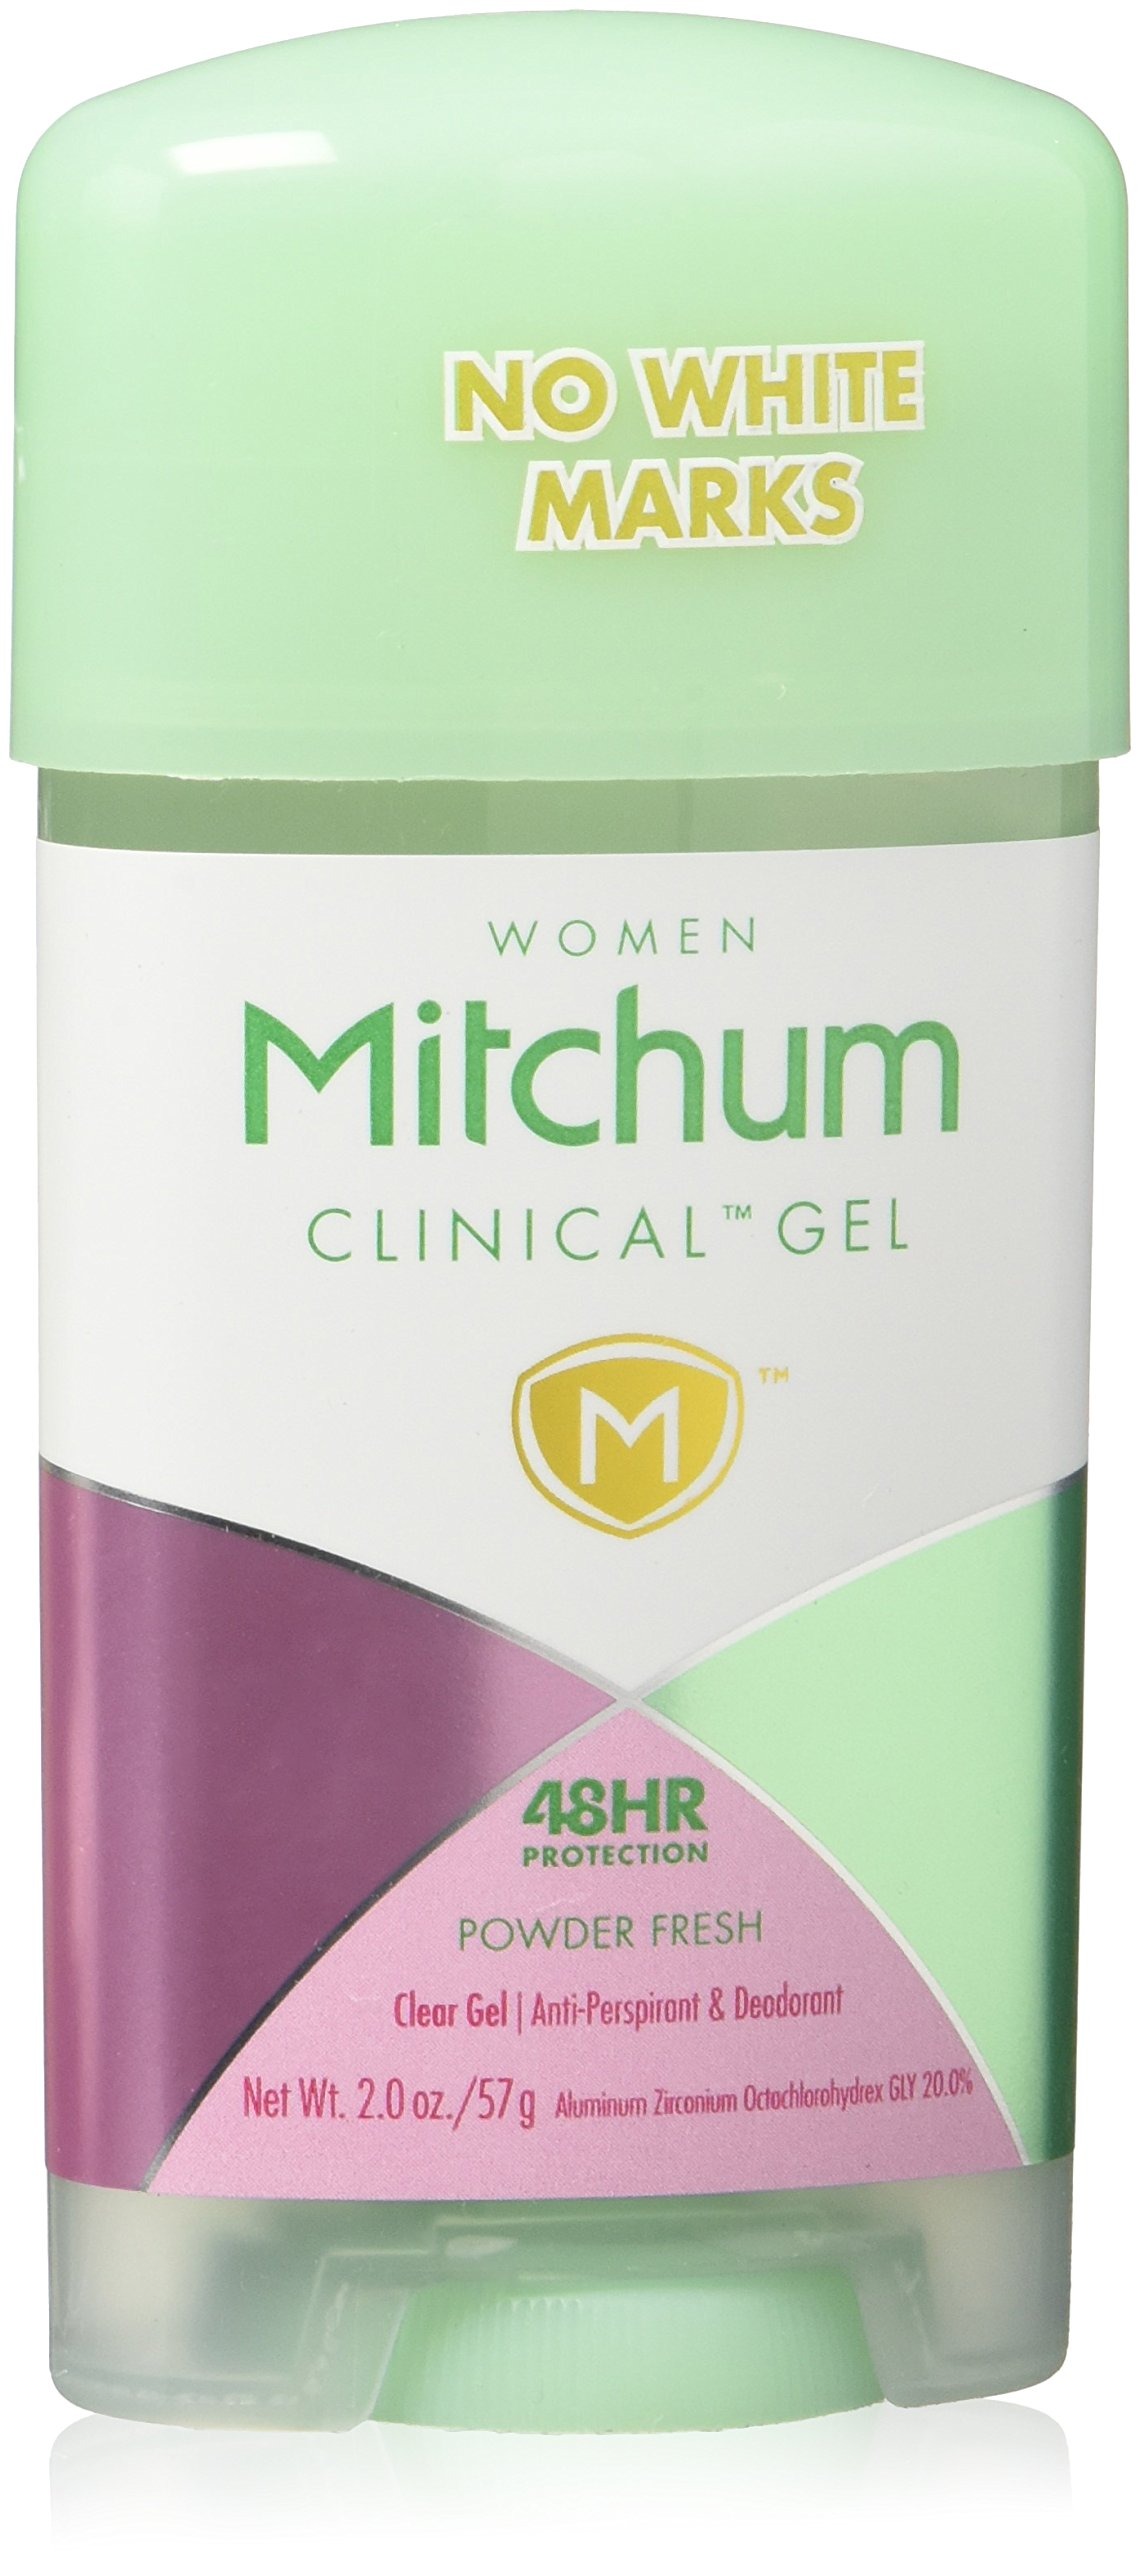
Item Name: Mitchum Clinical Gel Powder Fresh Deodorant, 2 Ounce
Bullet Point 1: Mitchum Clinical formula now in gel form
Bullet Point 2: Advanced protection against wetness and odor,
Bullet Point 3: 48 Hour Protection
Bullet Point 4: Goes on clear, with no white marks
Bullet Point 5: Available in Powder Fresh Scent or Unscented
Value: 2.0
Unit: Ounce

Price: 7.17